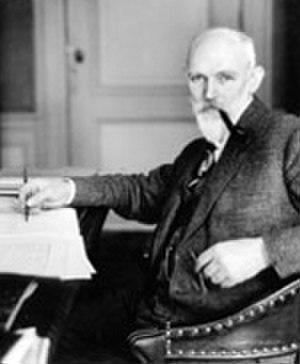
L’Union astronomique internationale est une association internationale non gouvernementale regroupant des astronomes professionnels à partir du niveau doctorat actifs dans la recherche professionnelle et dans l'éducation en astronomie. Son objectif est de coordonner les travaux des astronomes à travers le monde. Elle agit comme l'autorité reconnue internationalement pour la dénomination des corps célestes et des caractéristiques de surface de ces derniers.
Willem de Sitter, né le 6 mai 1872 à Sneek et mort le 20 novembre 1934 à Leyde, est un mathématicien, physicien et astronome néerlandais. Il fut président de l'Union astronomique internationale de 1925 à 1928.